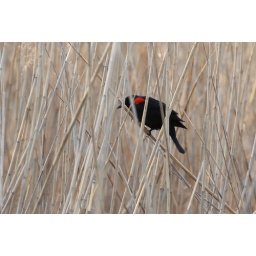
A red winged black bird in the tules at Grizzly Island.